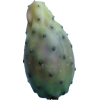
Label: cactus_fruit_green